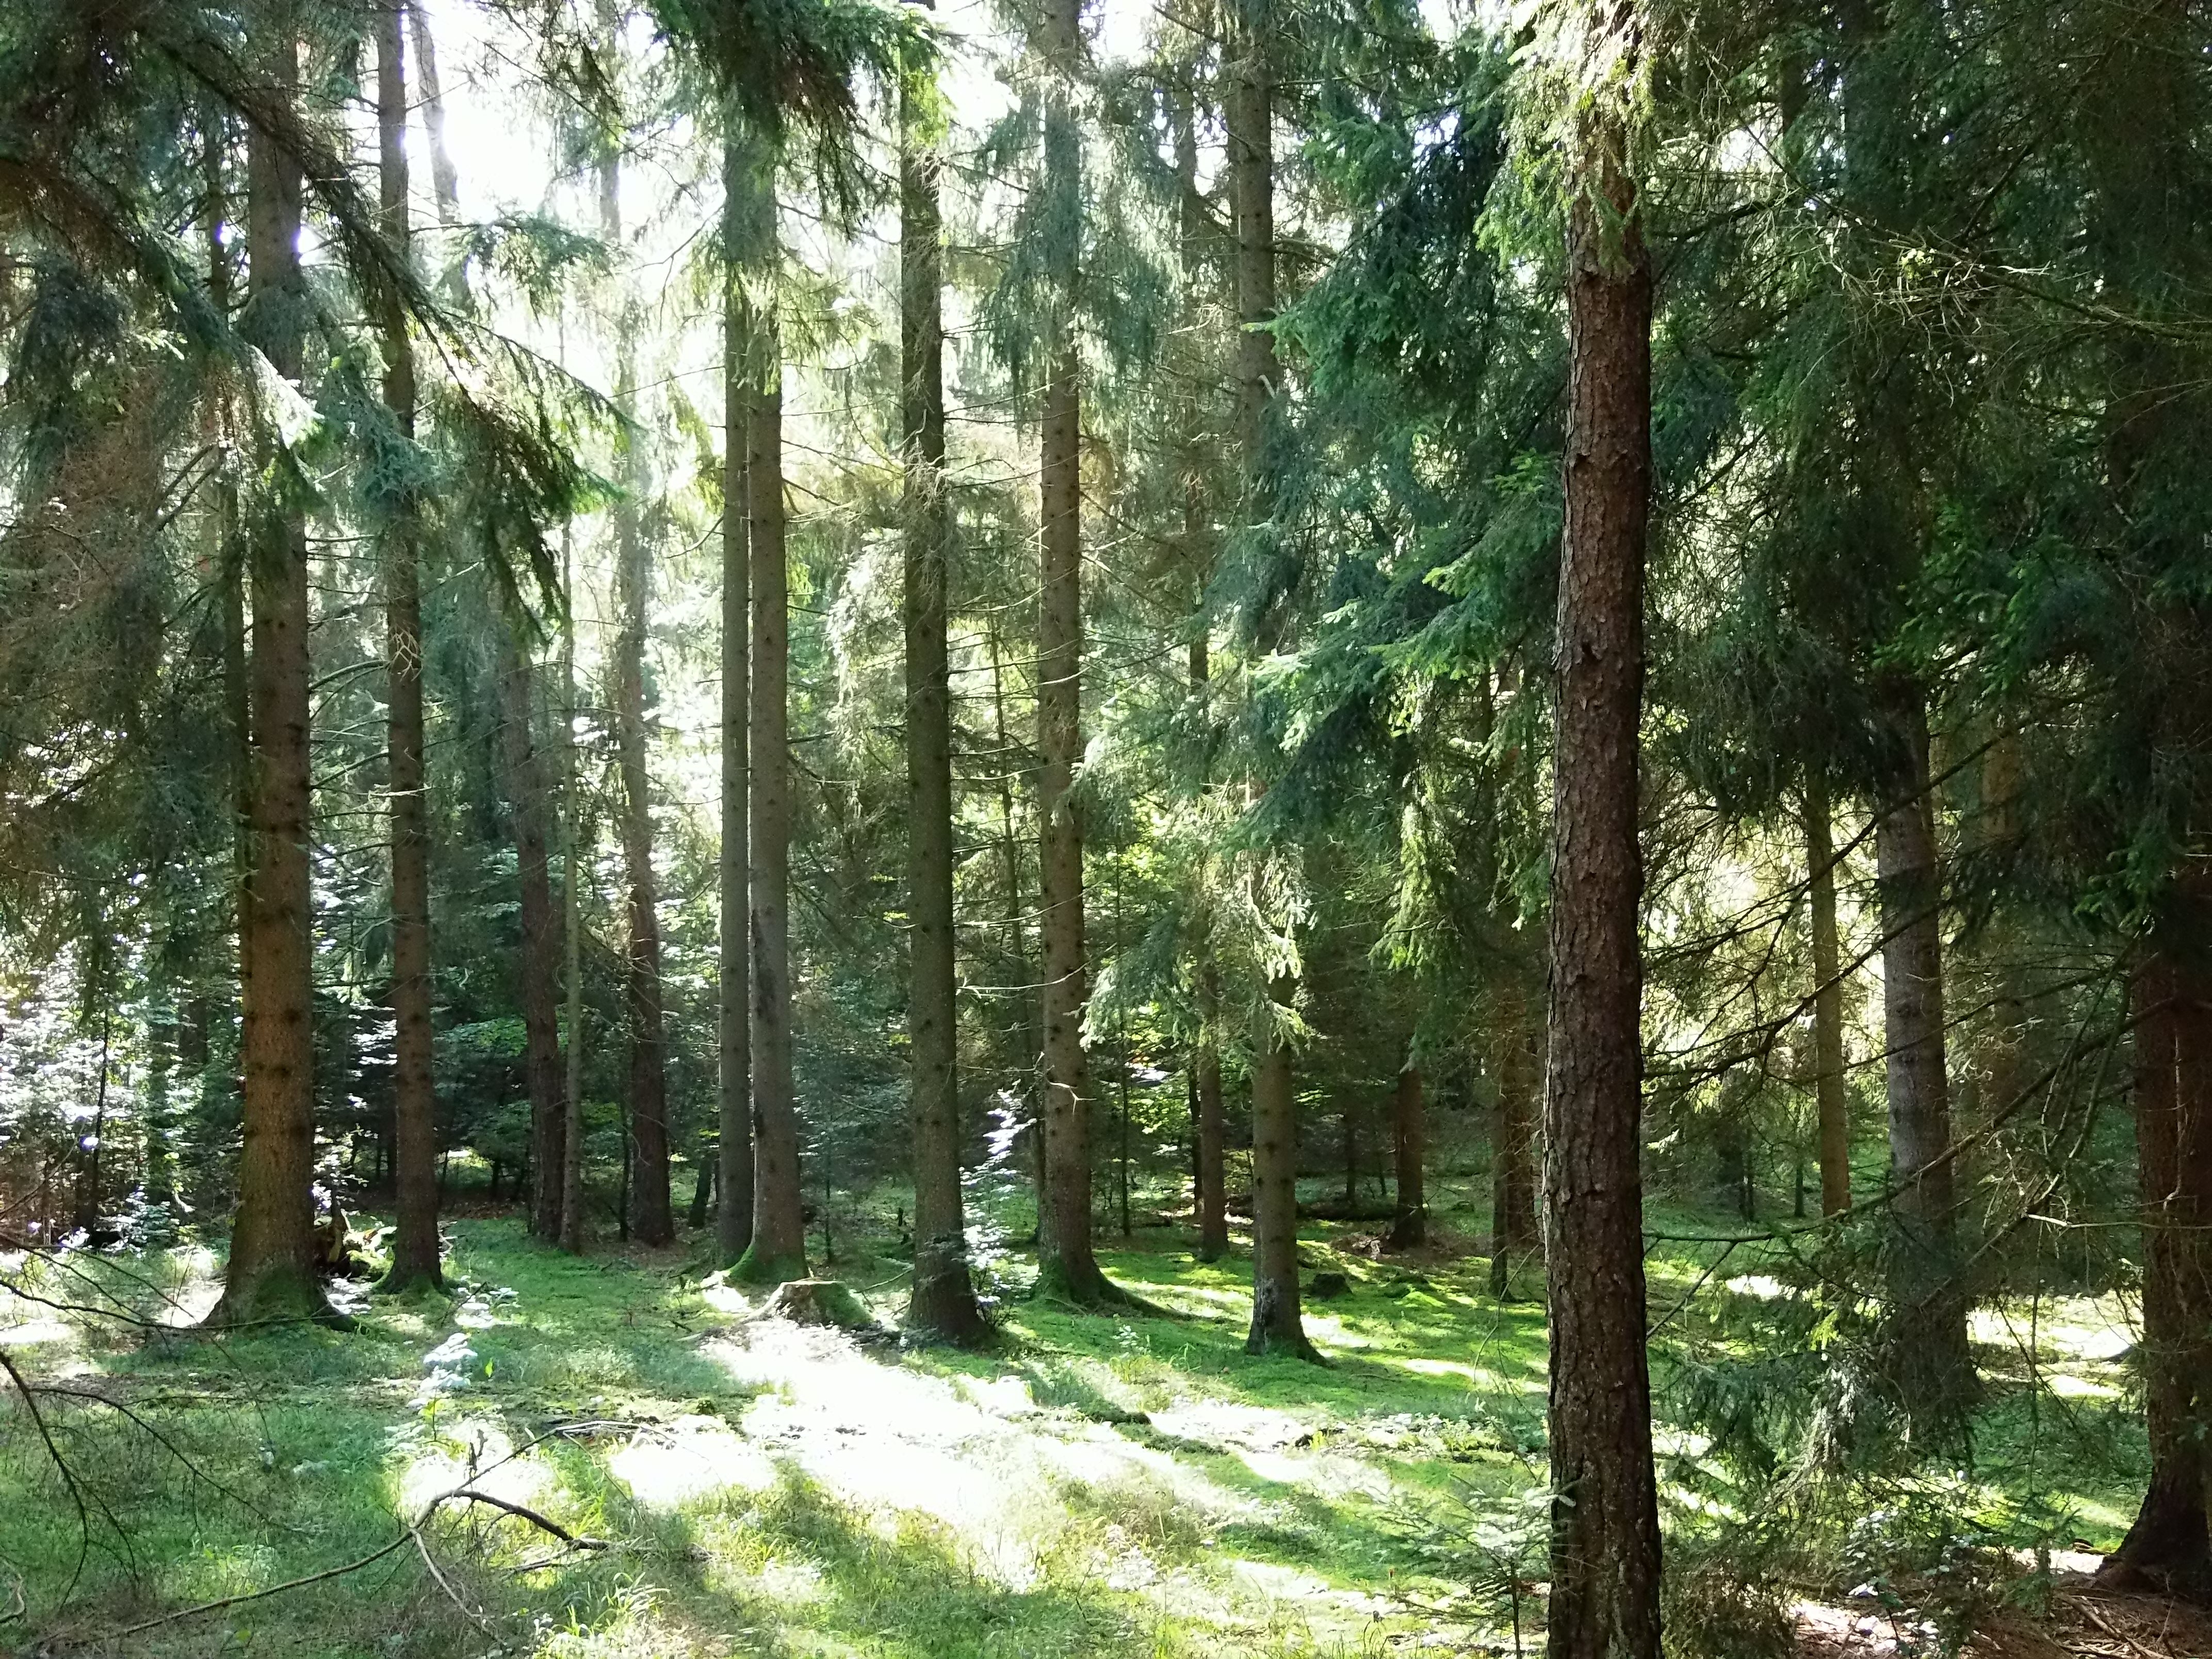
tree, nature, forest, wilderness, trail, sunlight, green, jungle, trees, spruce, vegetation, rainforest, deciduous, grove, woodland, habitat, ecosystem, sunbeam, back light, biome, old growth forest, natural environment, geographical feature, woody plant, temperate broadleaf and mixed forest, temperate coniferous forest